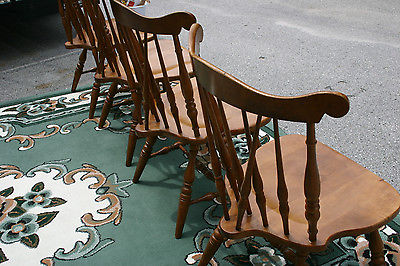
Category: chair